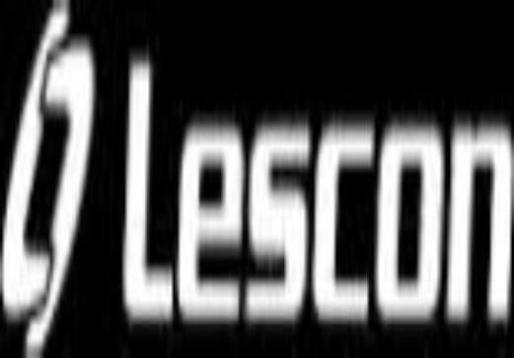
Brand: lescon
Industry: Sports